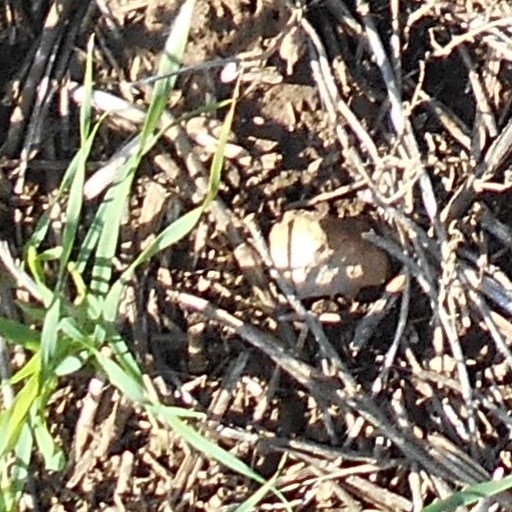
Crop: wheat